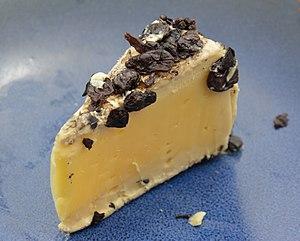
En viniculture, le marc de raisin est l'ensemble des résidus secs résultant du pressurage ou du foulage des raisins ainsi que de la cuvaison. De cette dernière est issu le marc dit de cuve ou de vin dont la distillation produit de l'eau-de-vie de marc, ce marc étant en outre valorisé comme condiment.